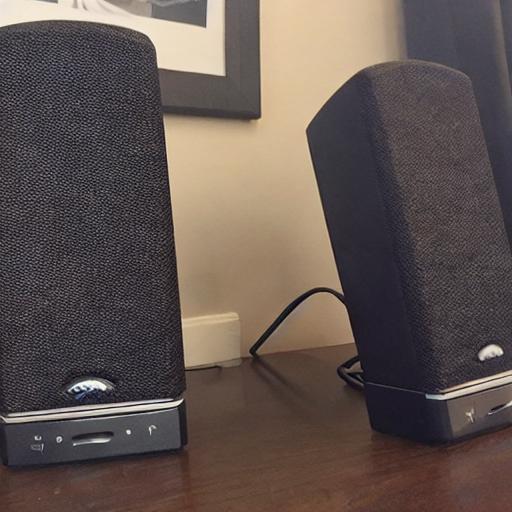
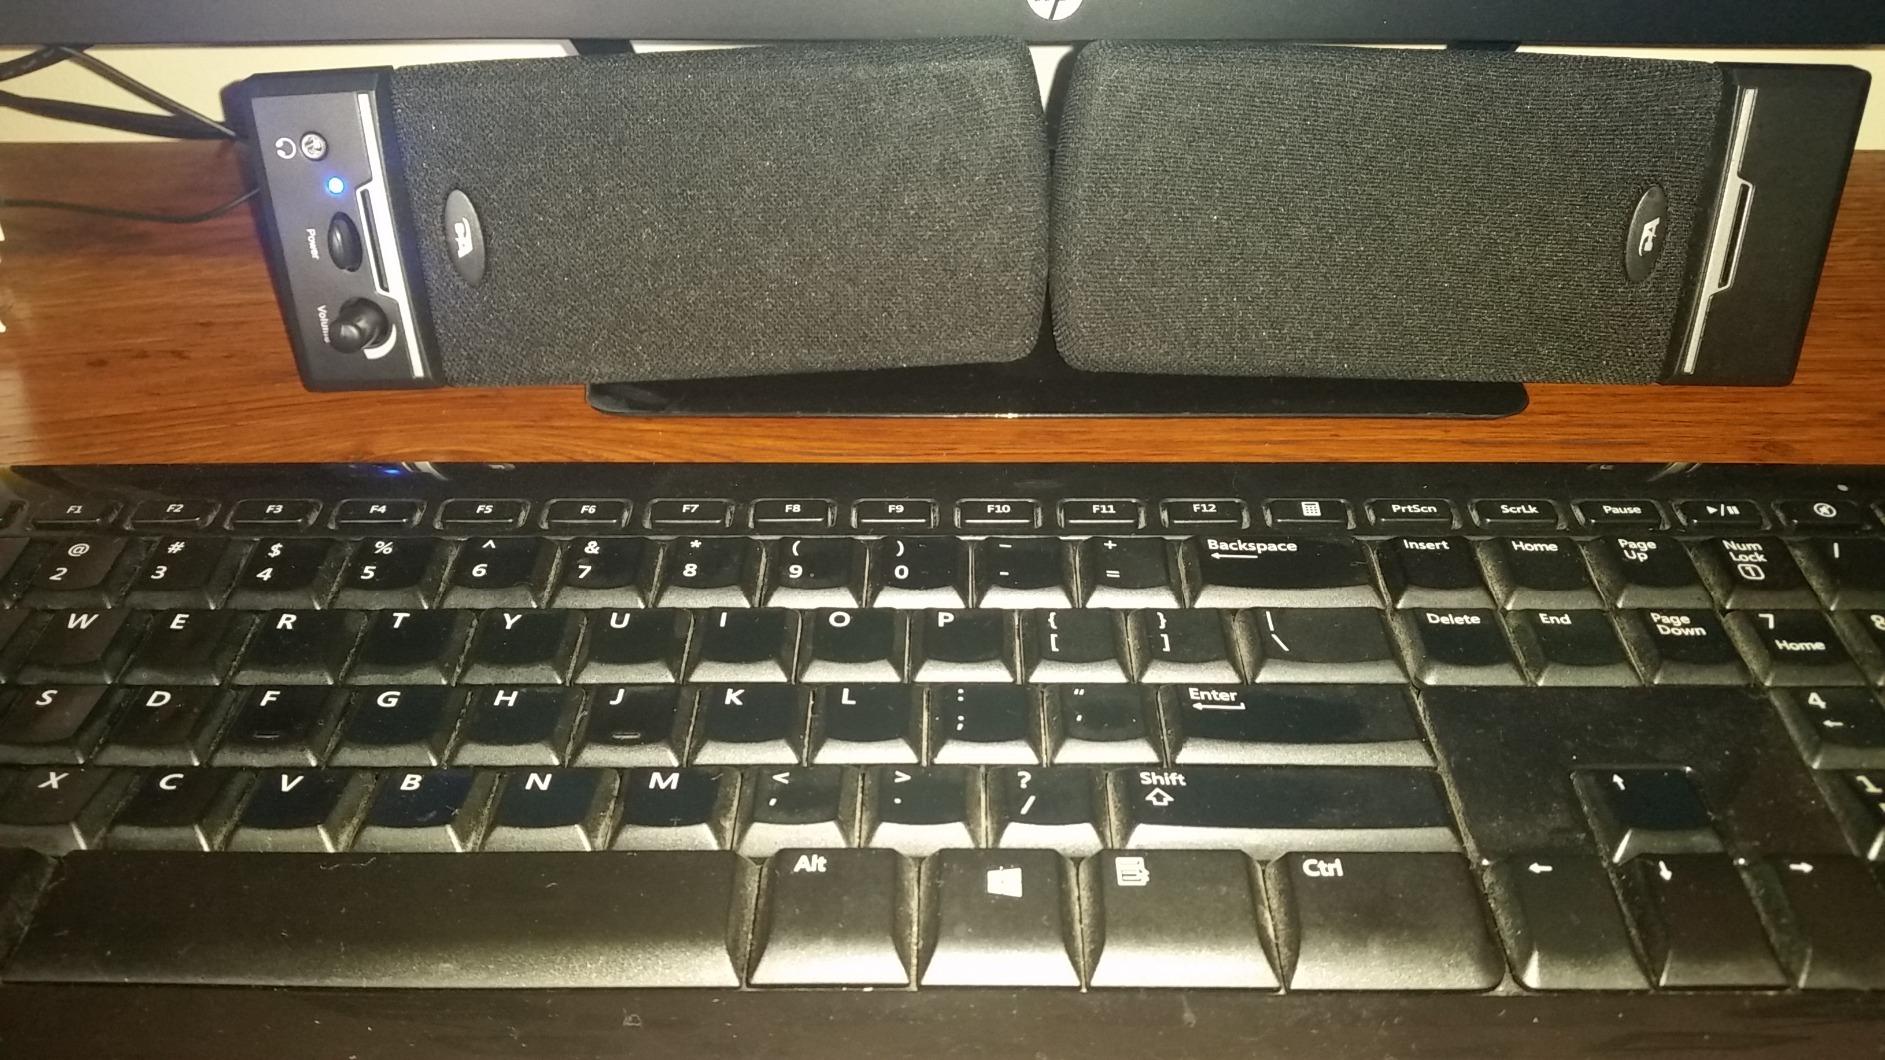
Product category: speaker
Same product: no